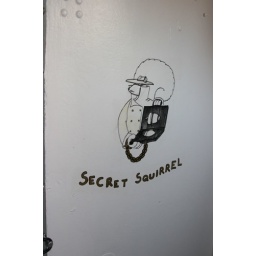
Retired USCG Cutter The Bramble's hand painted insignia on the wall of the ship in Port Huron MI